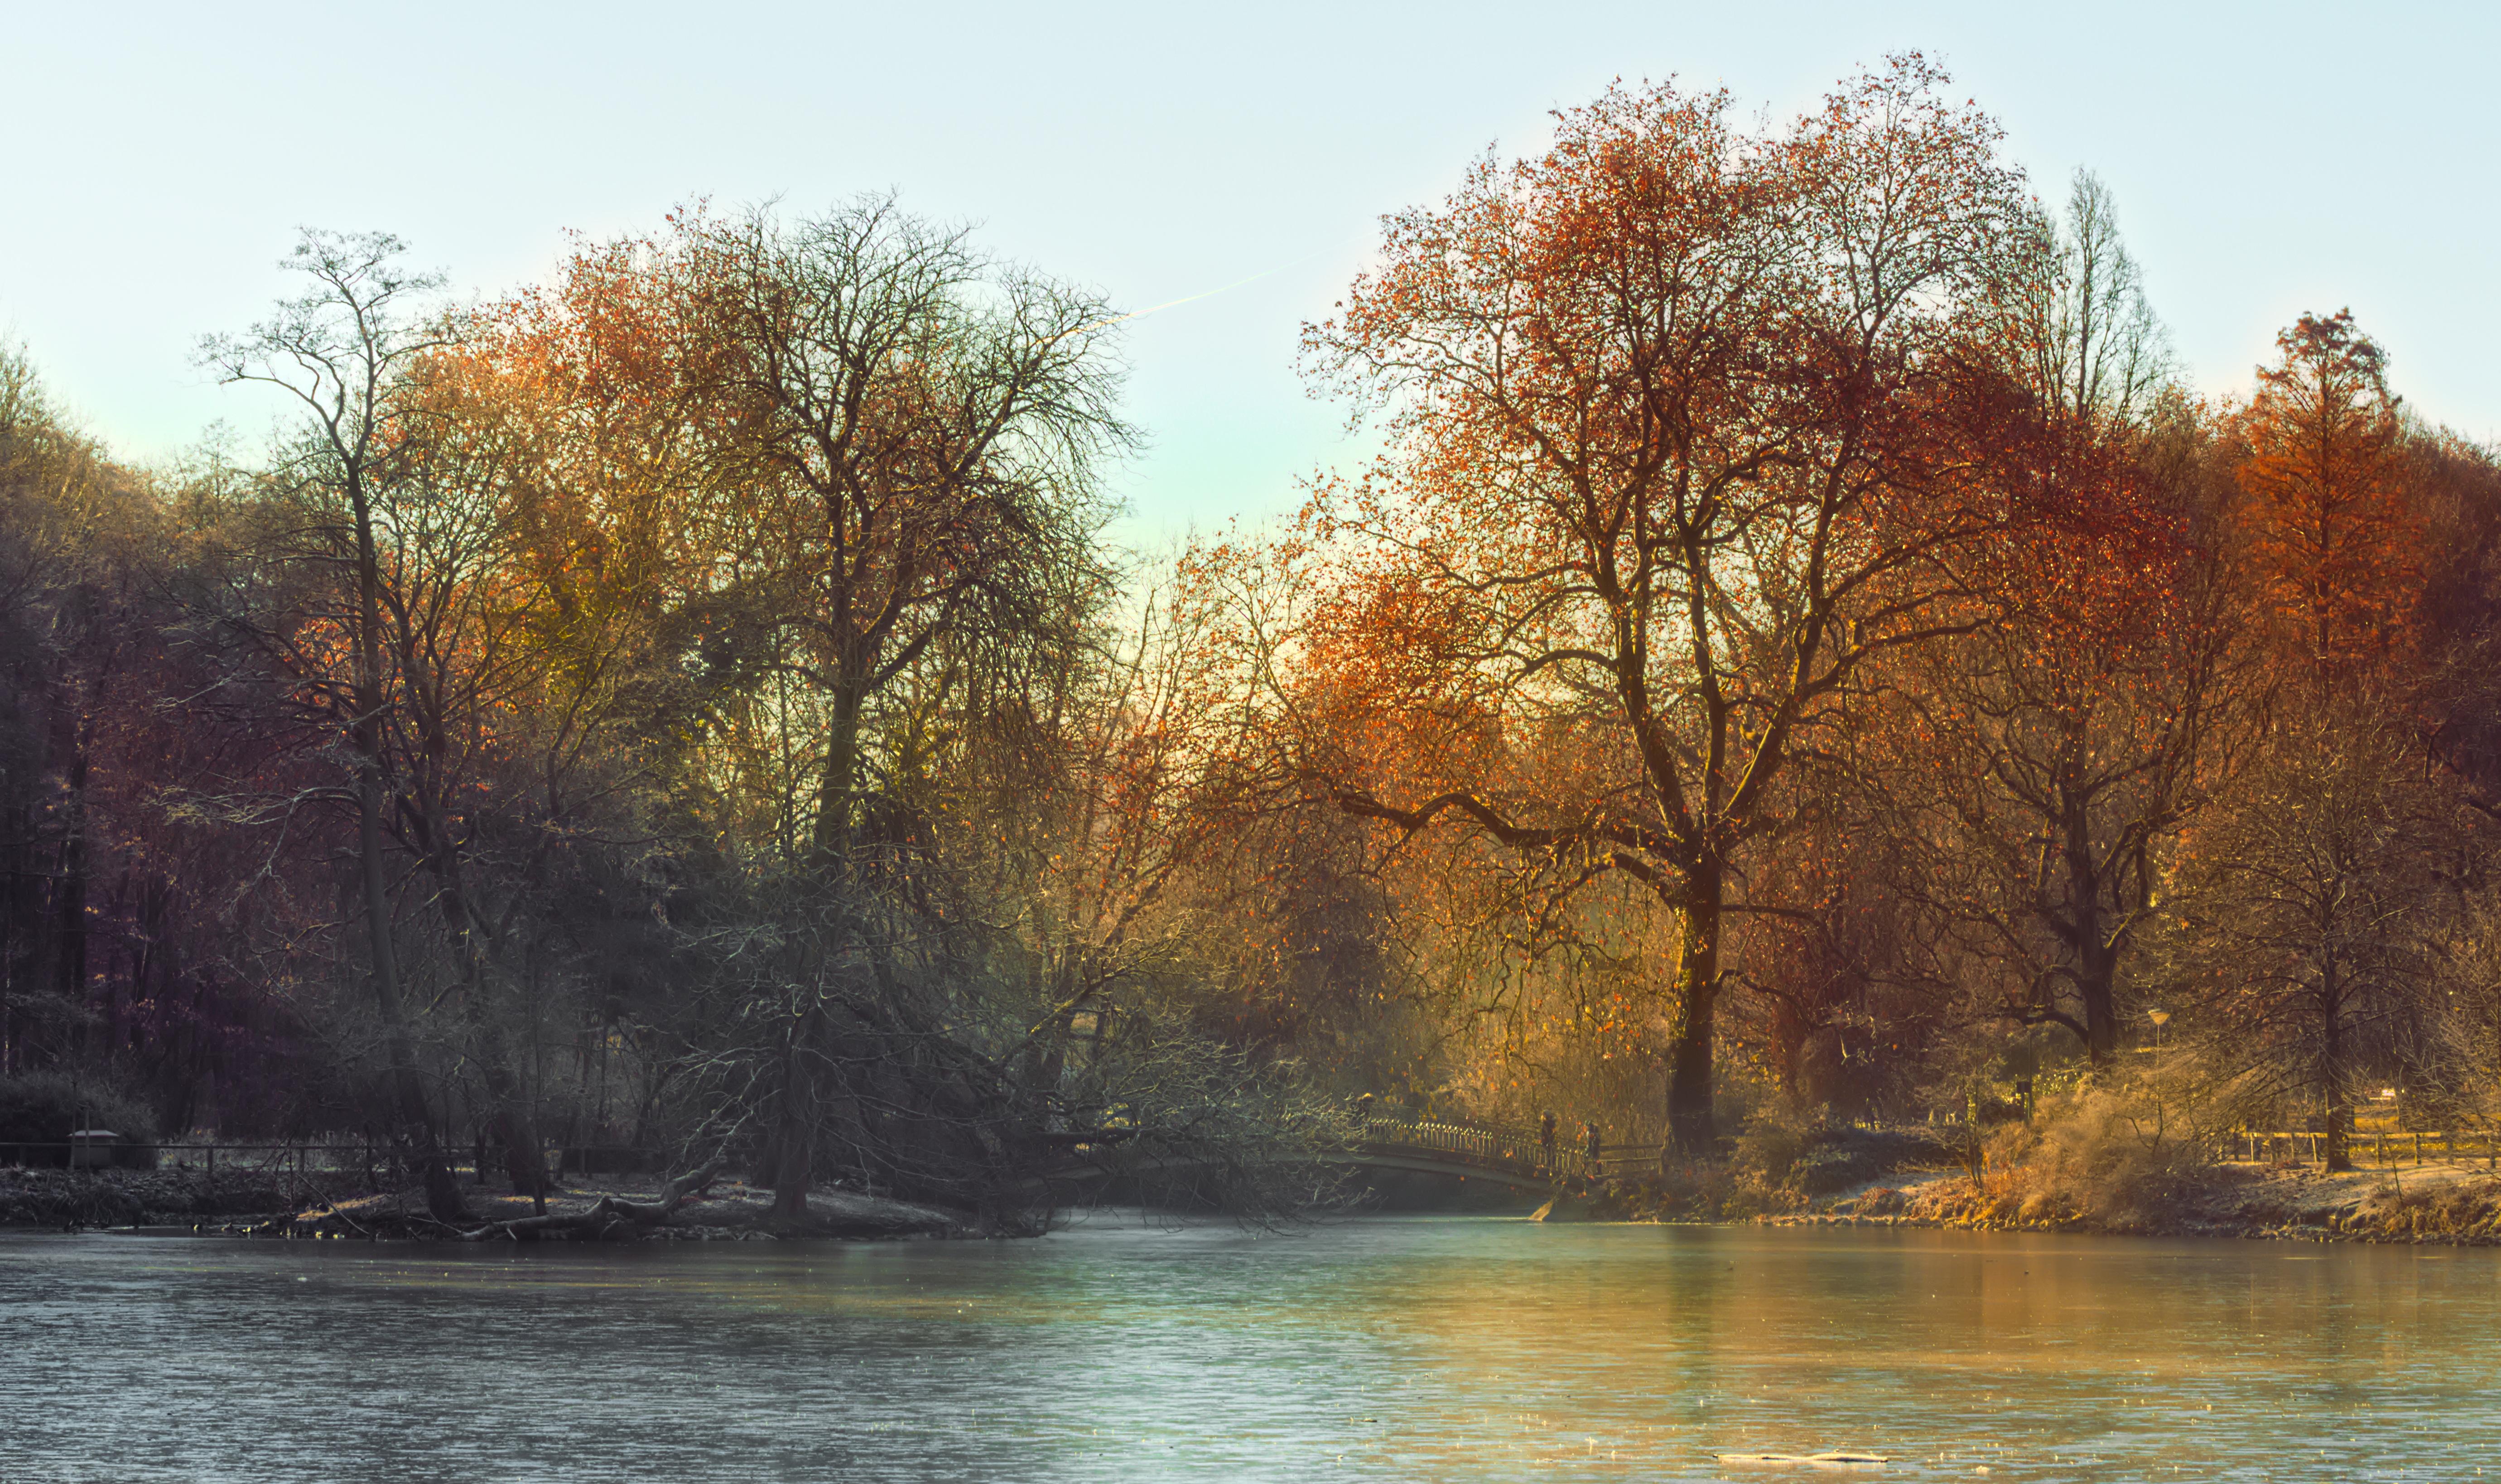
landscape, tree, water, nature, forest, wilderness, fog, sunrise, sunset, mist, morning, leaf, lake, dawn, river, mystical, dusk, stream, evening, reflection, autumn, haze, season, waterway, body of water, in the morning, trees, habitat, mood, morgenstimmung, morning light, early in the morning, rural area, geographical feature, atmospheric phenomenon, woody plant